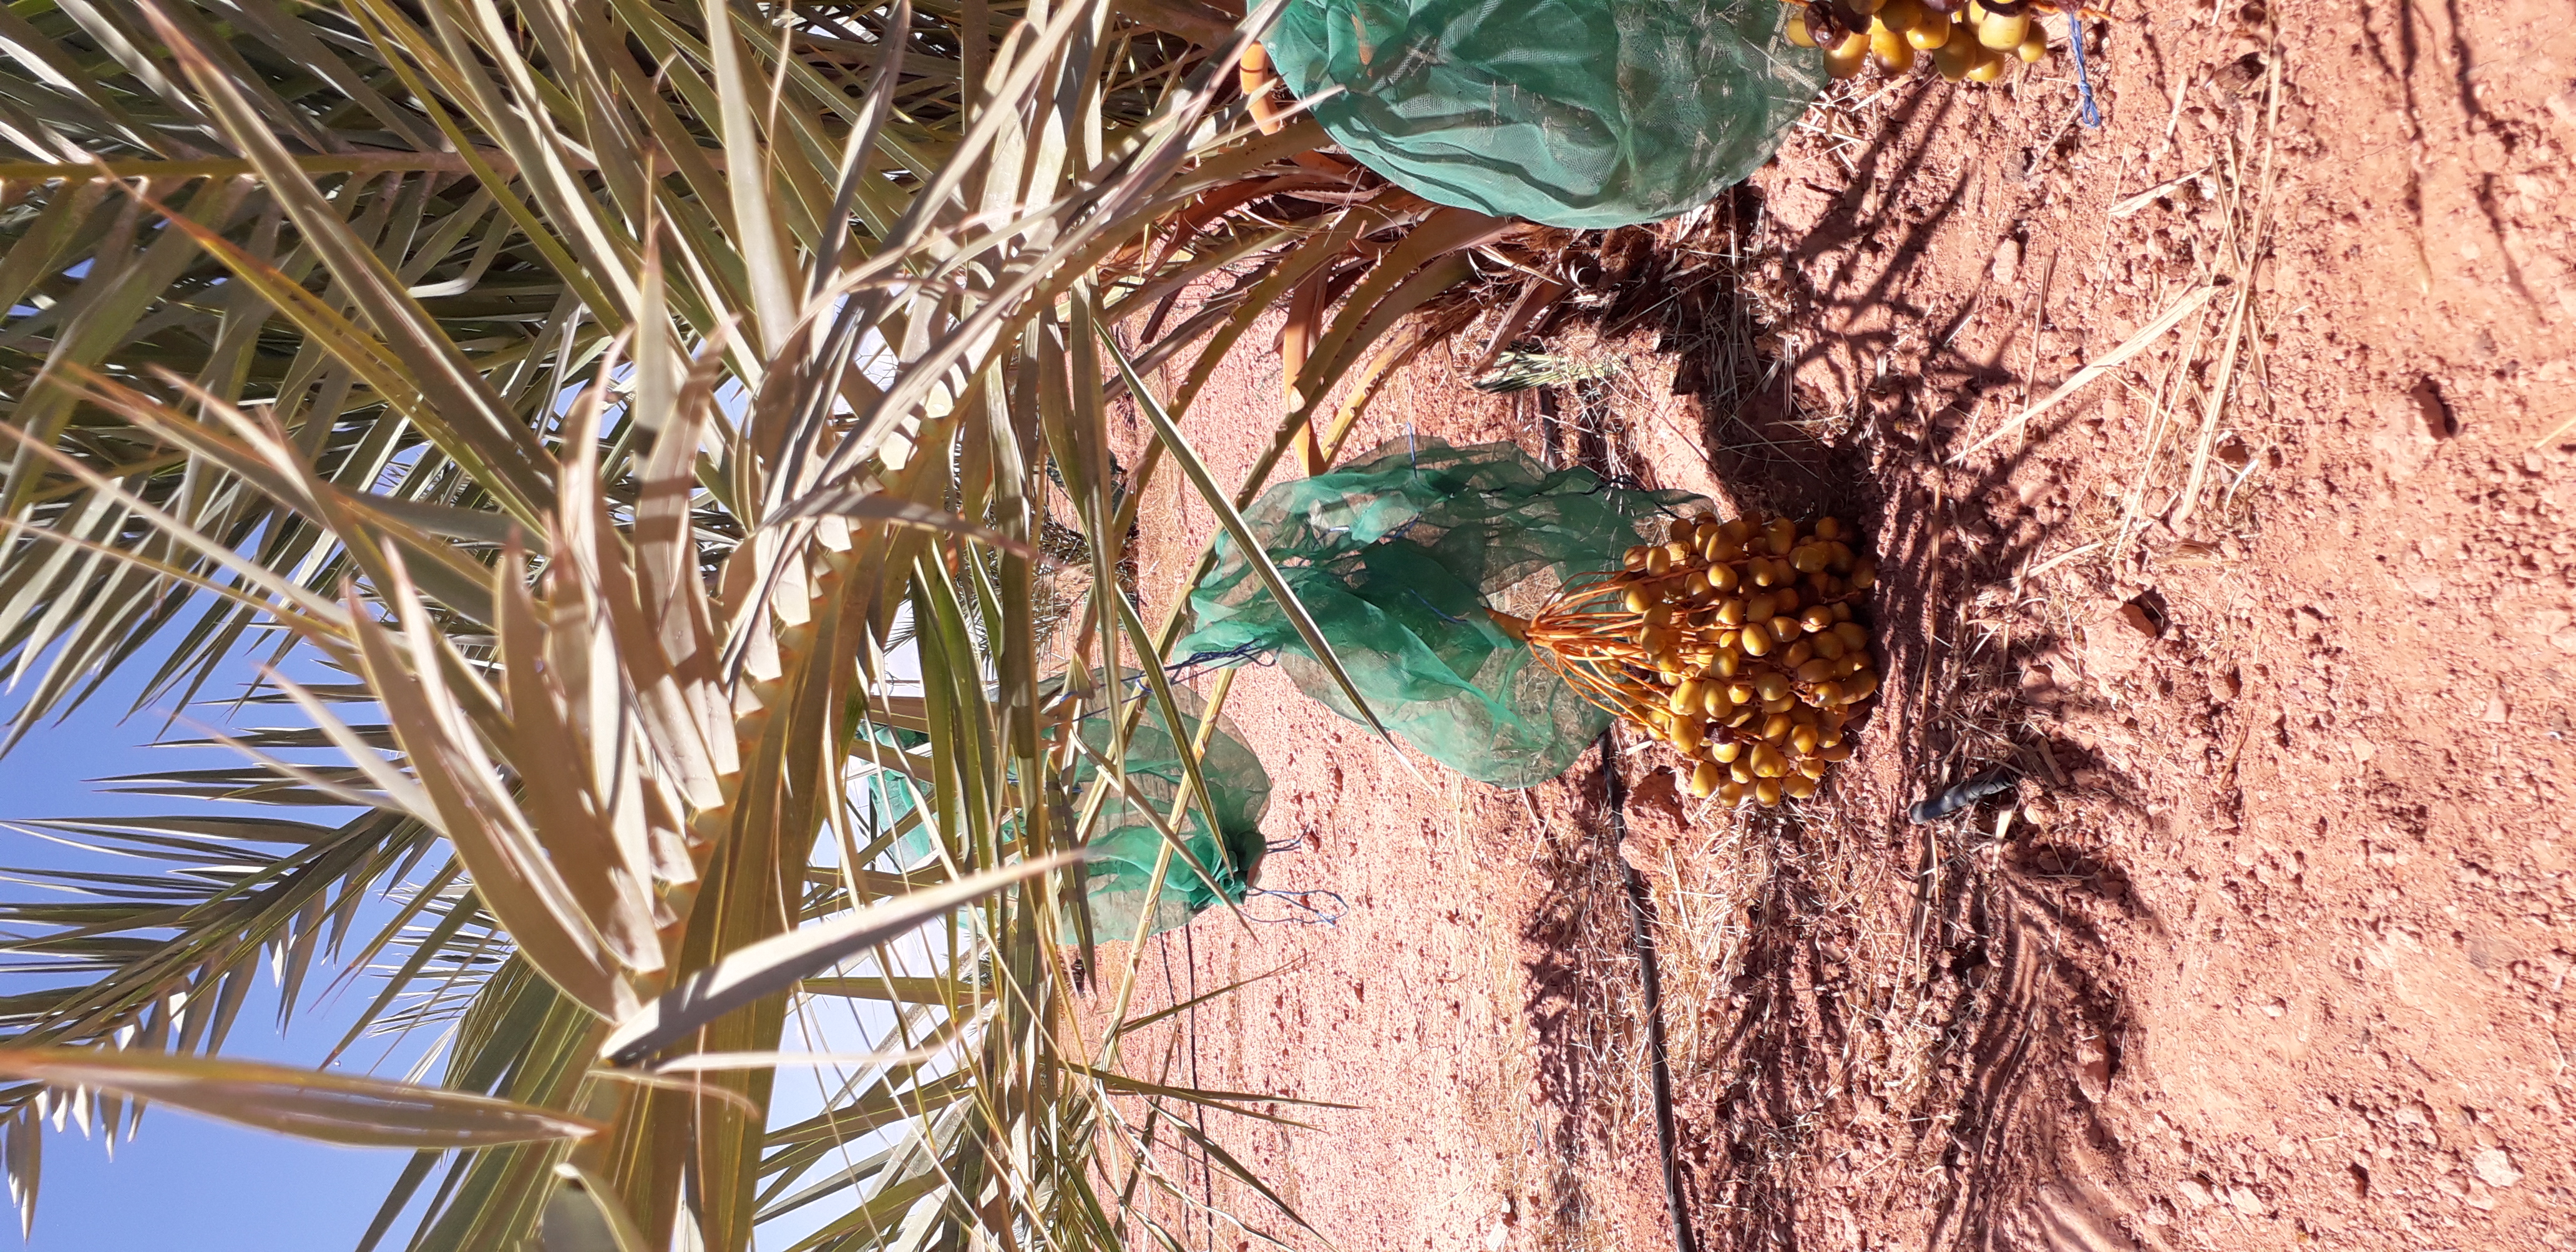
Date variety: Boufagous